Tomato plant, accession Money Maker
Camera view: horizontal (90 deg, fisheye); turntable rotation: 90 degrees
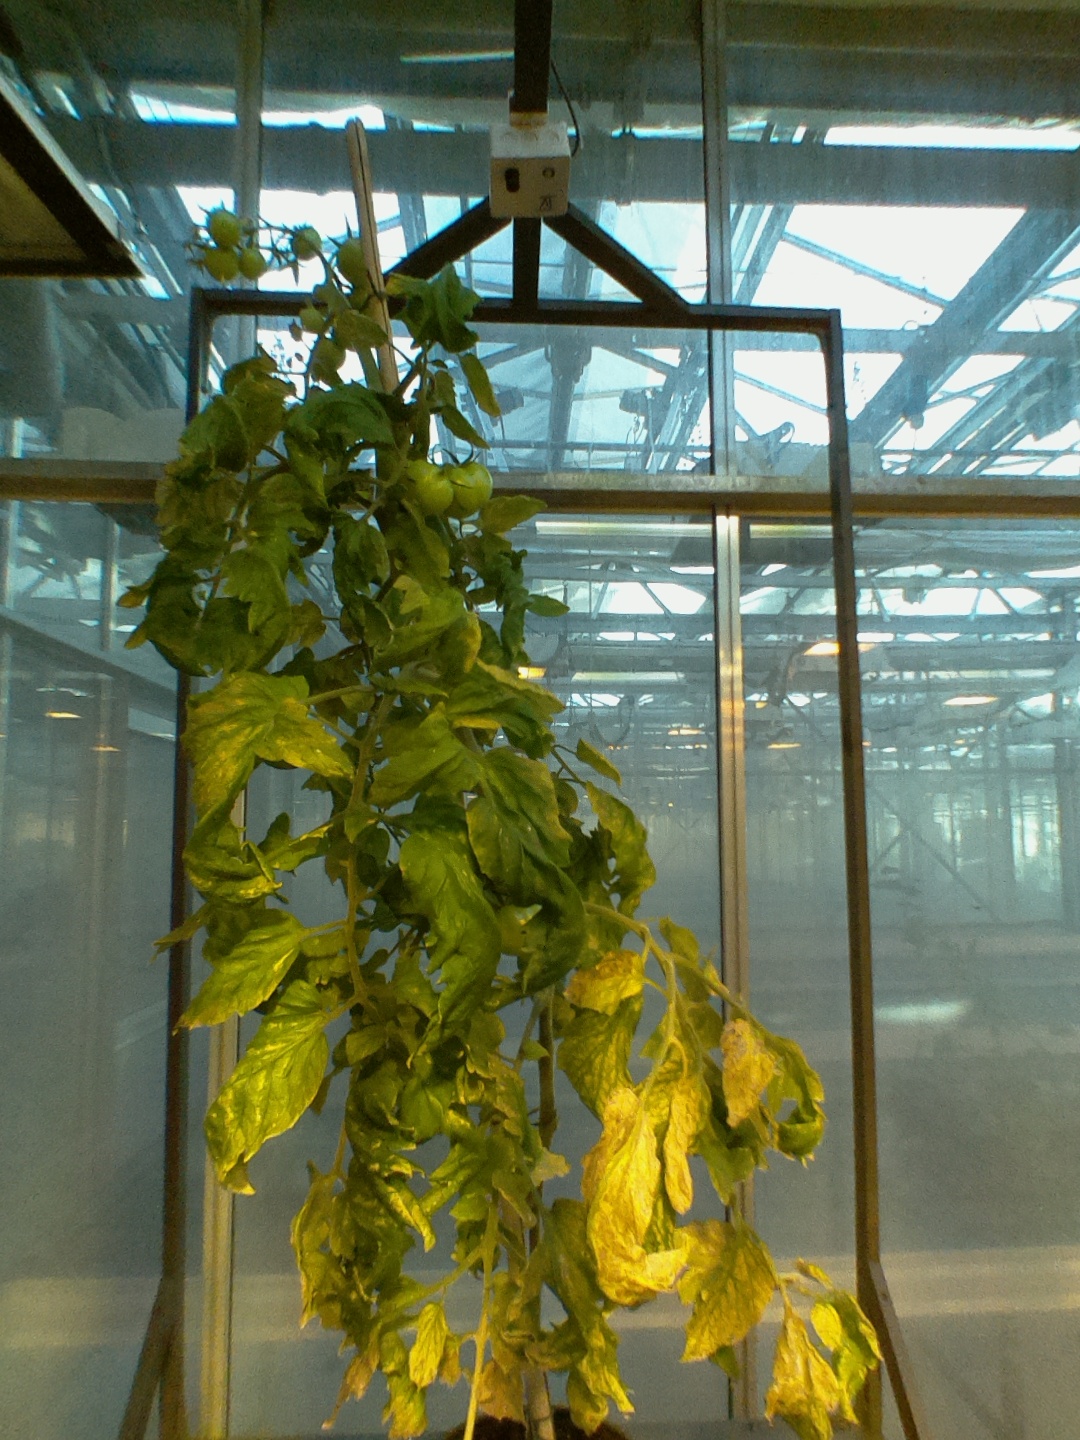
BBCH growth stage 79: 90% -100% of final fruit size